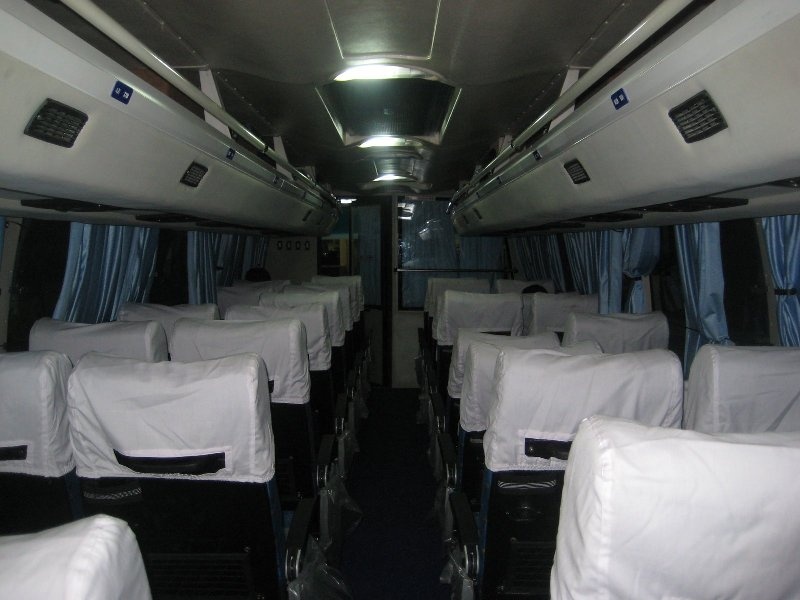
TNSTC A/C Bus INTERIOR (w:Tamil Nadu State Transport Corporation)